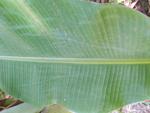
Label: healthy